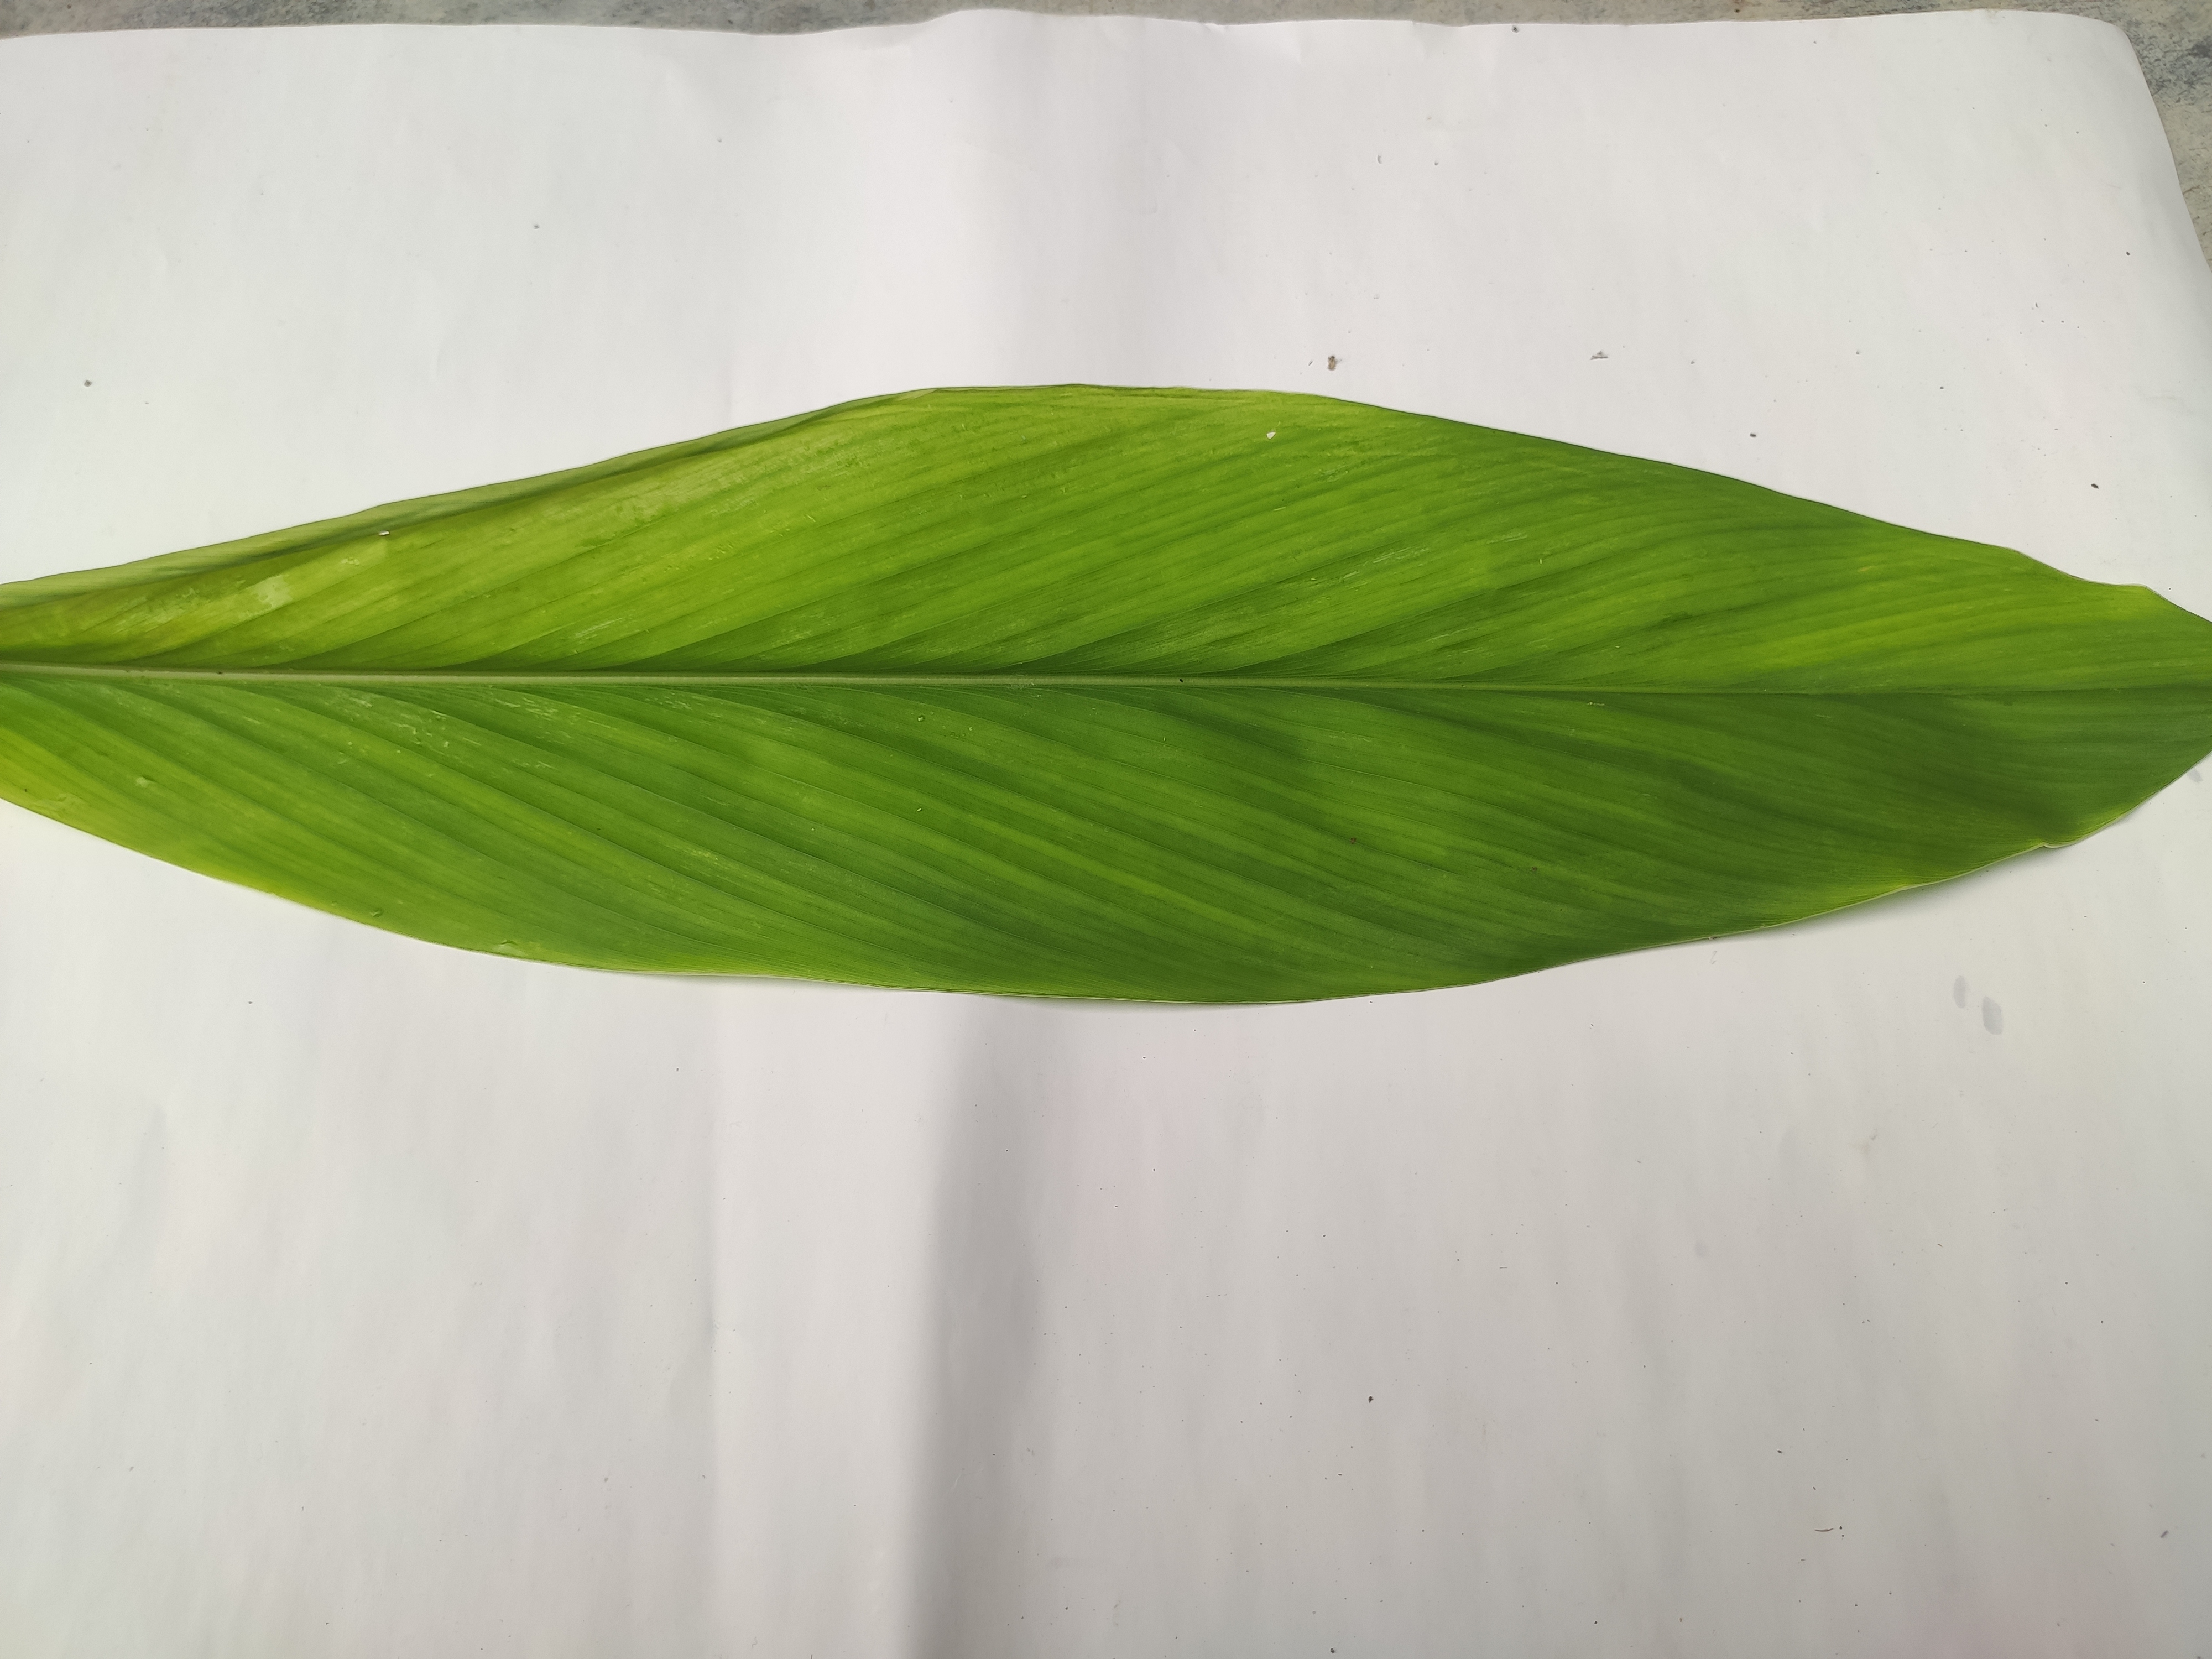
Label: Healthy_Leaf